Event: Nepal Earthquake
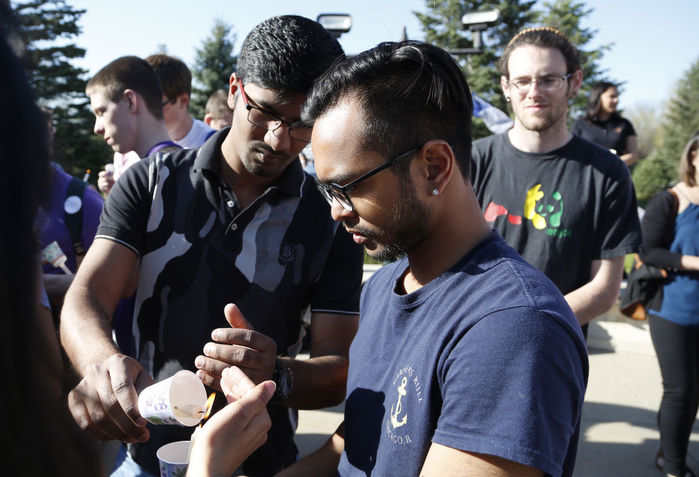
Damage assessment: no_damage